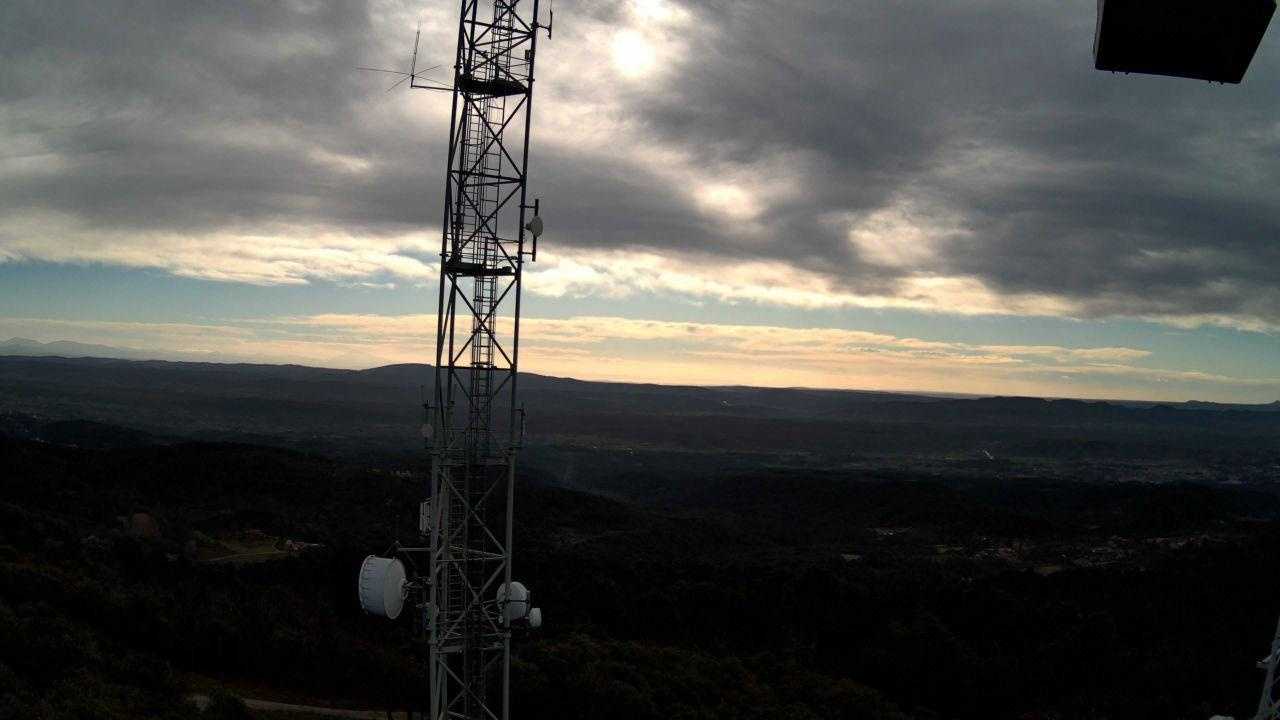
Fire: no
Smoke: yes